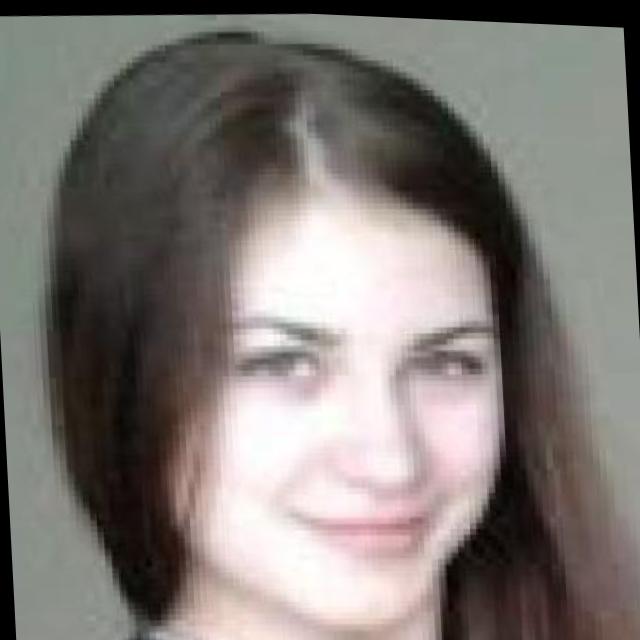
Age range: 13-20